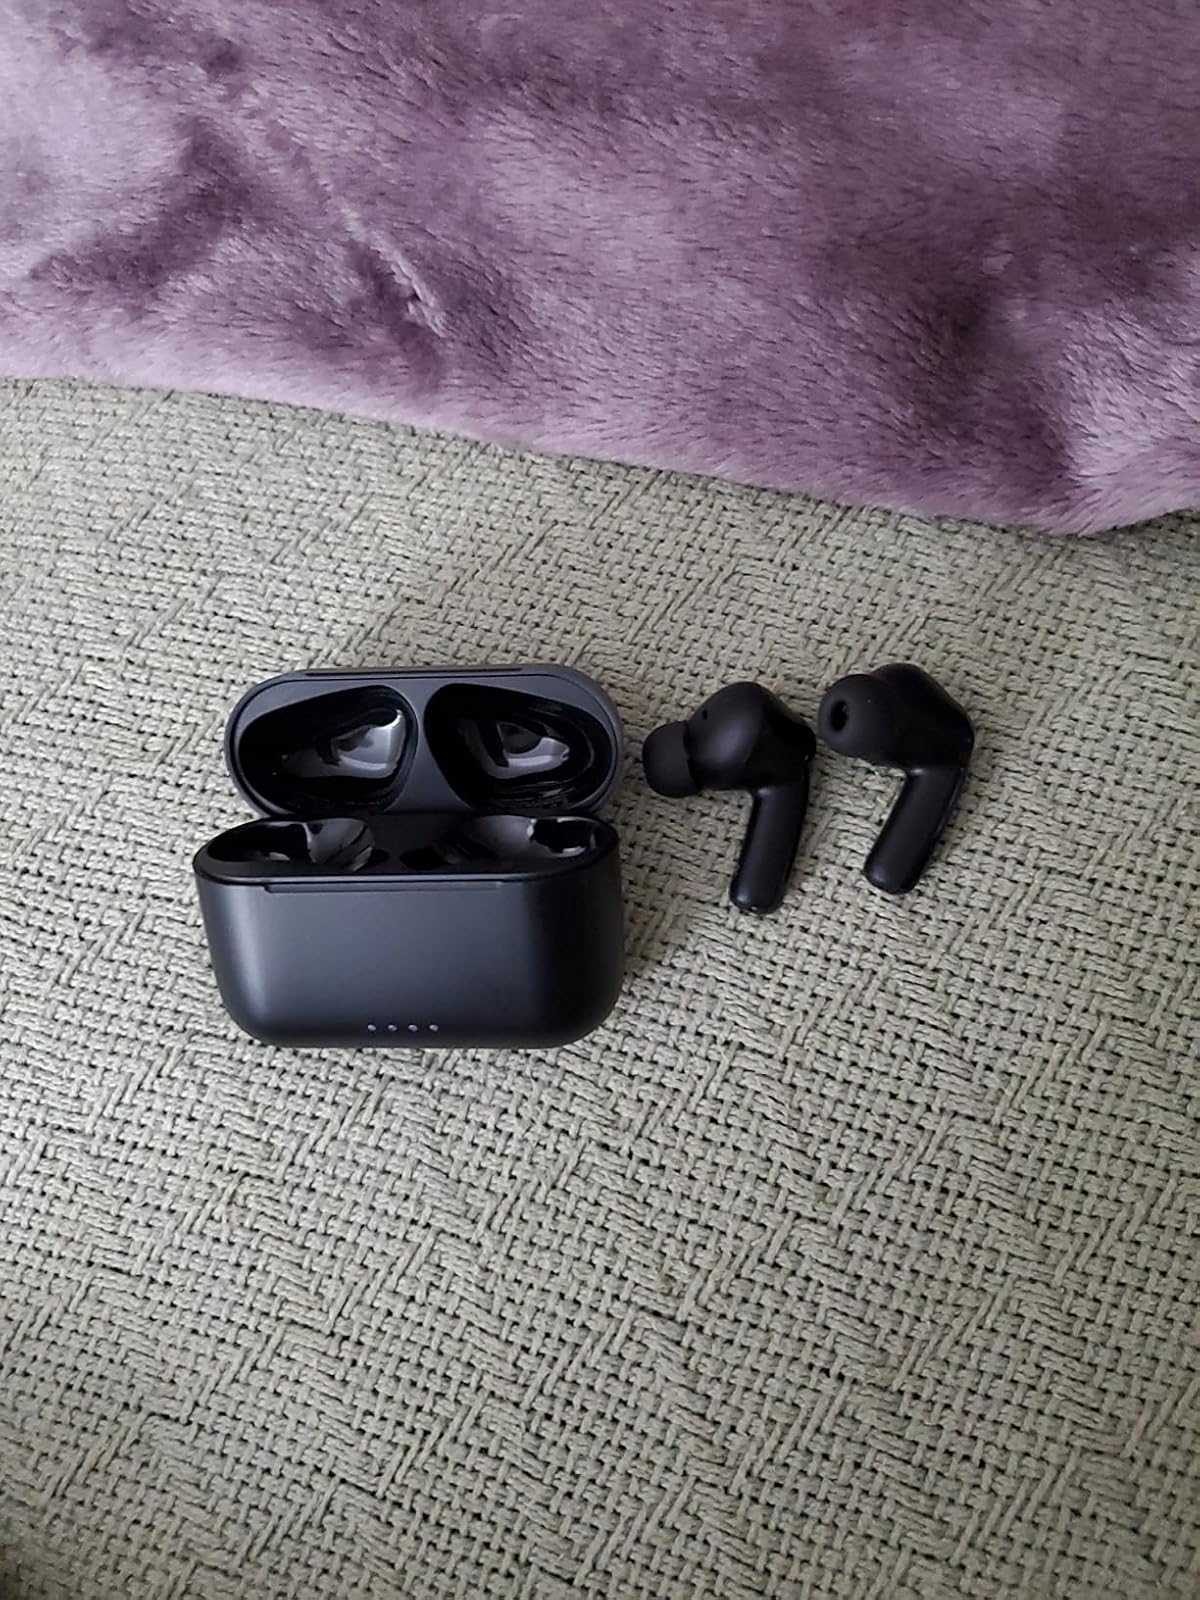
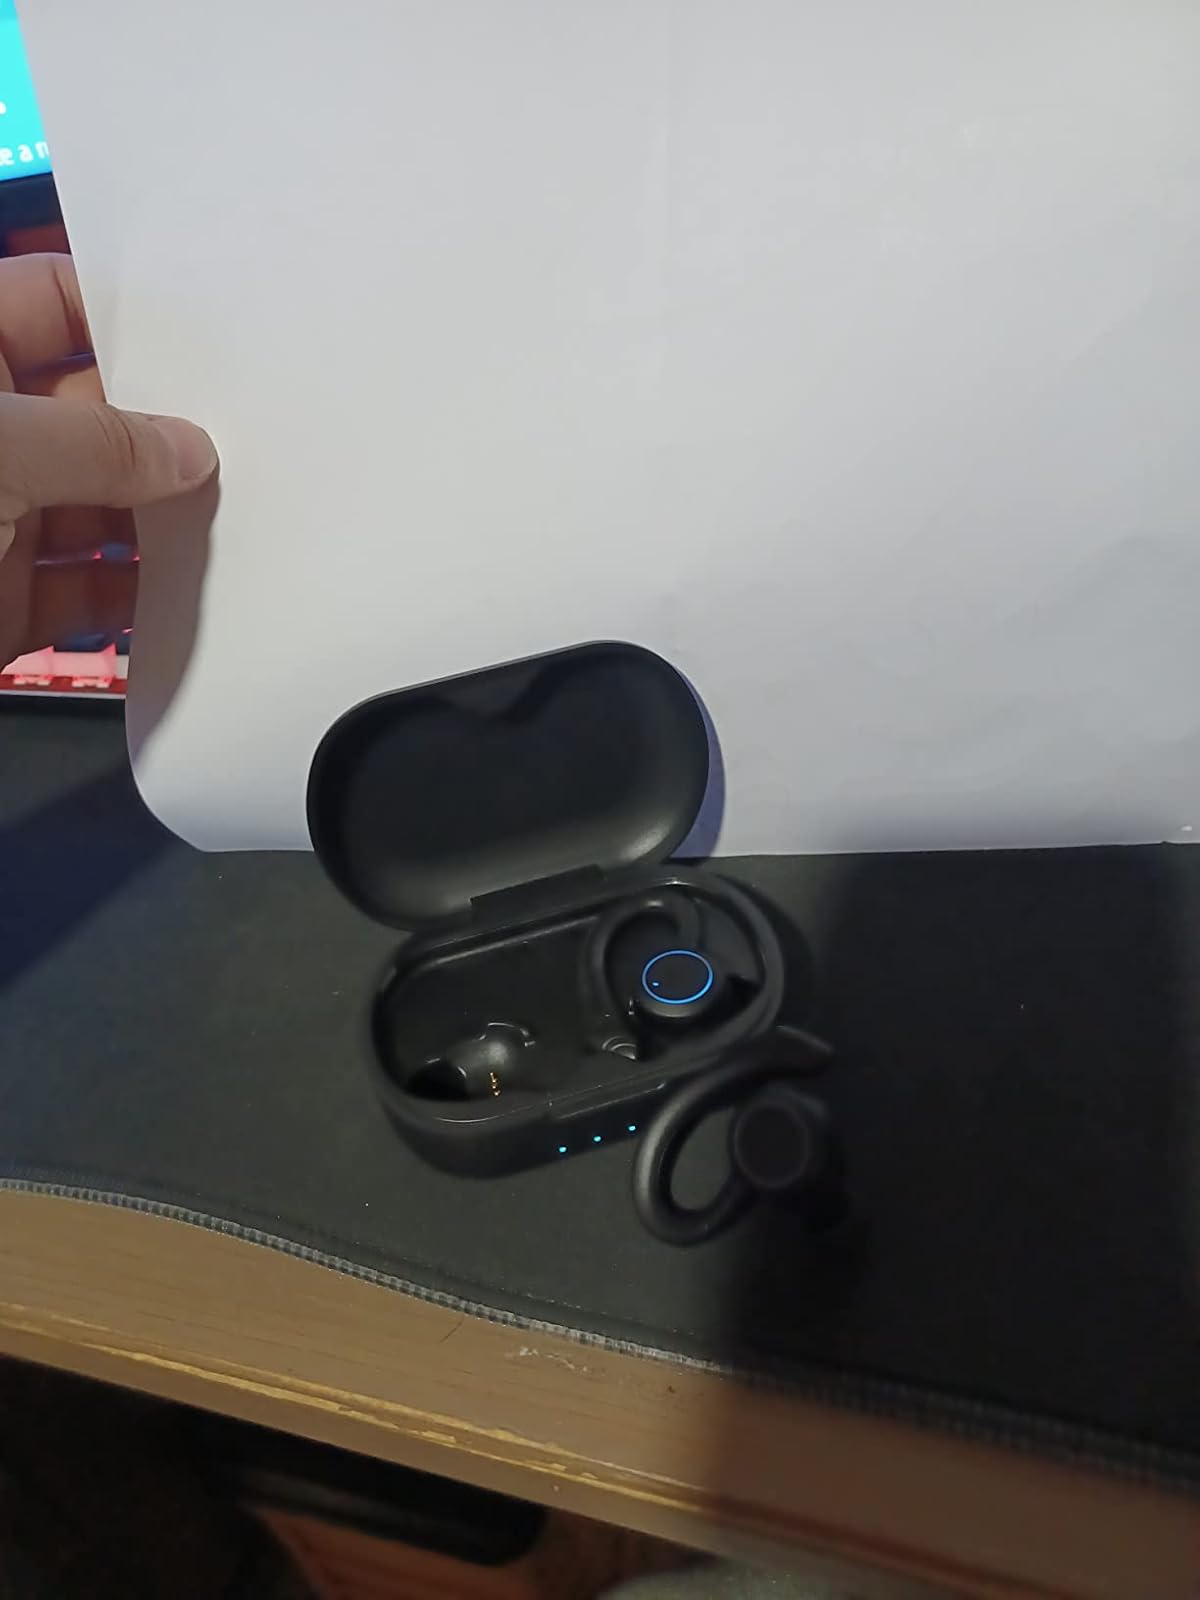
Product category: earbuds
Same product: no